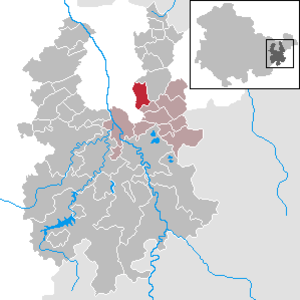
Kauern est une commune rurale de Thuringe, située dans l'arrondissement de Greiz. Elle fait partie de la 'Communauté d'administration Ländereck.